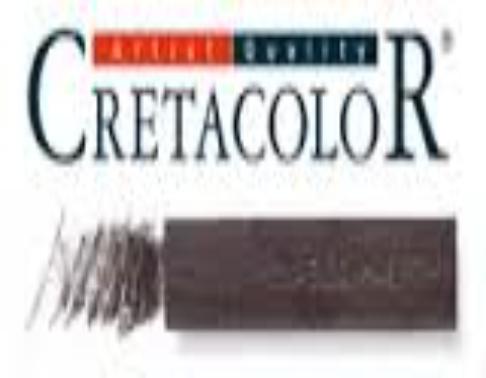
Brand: Cretacolor
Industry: Necessities